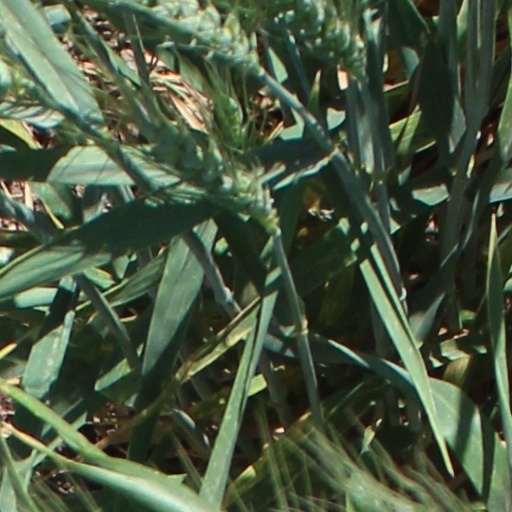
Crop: wheat